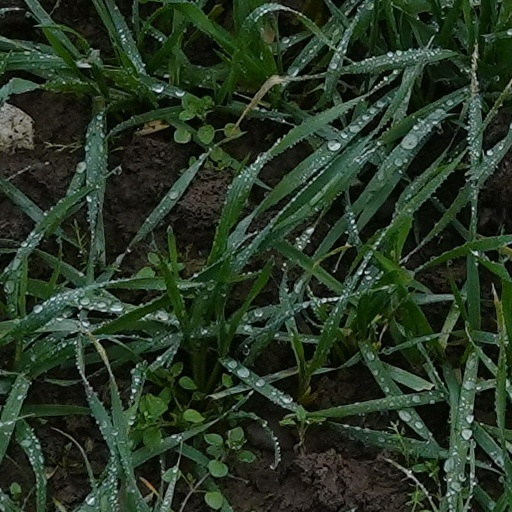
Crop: wheat